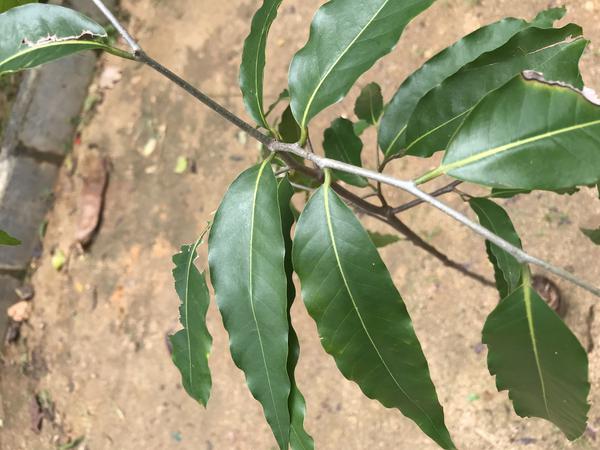
Plant: Ashoka